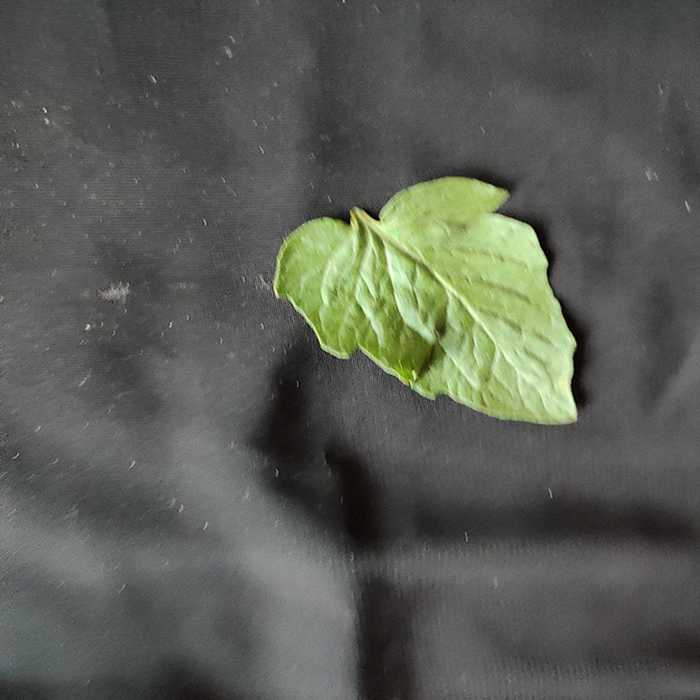
Plant: Tomato
Label: Tomato Fresh leaf